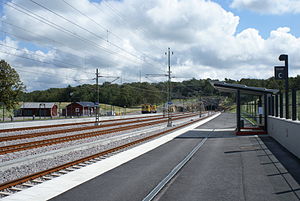
Falkenberg Station
Falkenberg Station.
Falkenberg Station er en svensk jernbanestation nær Falkenberg. Stationen er bygget 2008.